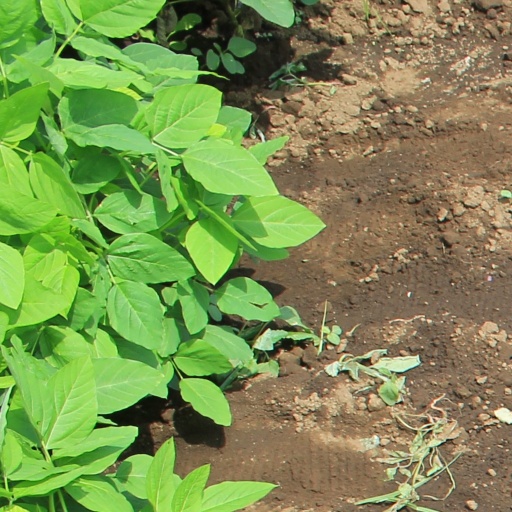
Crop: soybean